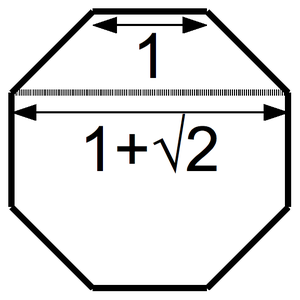
L'appellation nombre d'argent, ou proportion d'argent, a été proposée pour diverses généralisations du nombre d'or ; la plus courante est celle qui fait du nombre d'argent le deuxième nombre métallique.